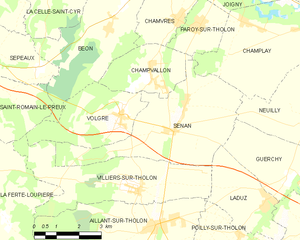
Carte des communes françaises Senan